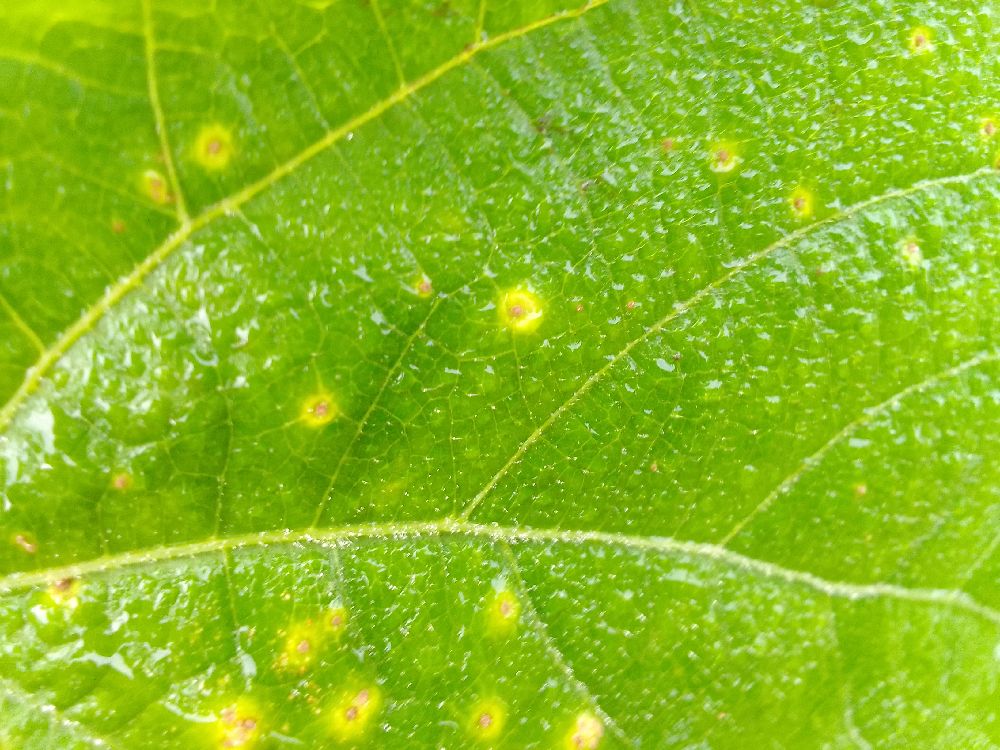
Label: rust